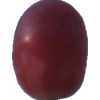
Label: pink_grape